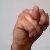
The image shows a hand gesture representing the letter 'N' in Indian Sign Language.